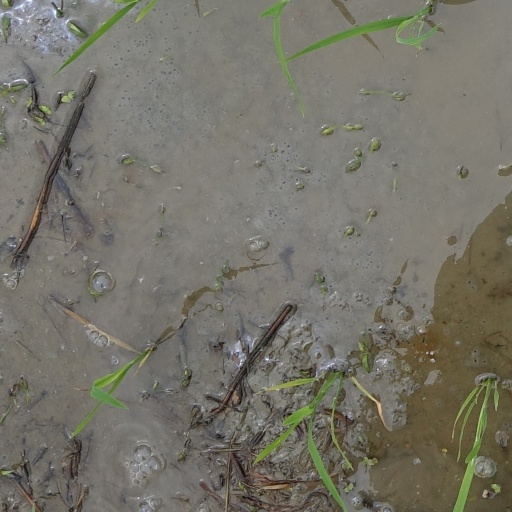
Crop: rice